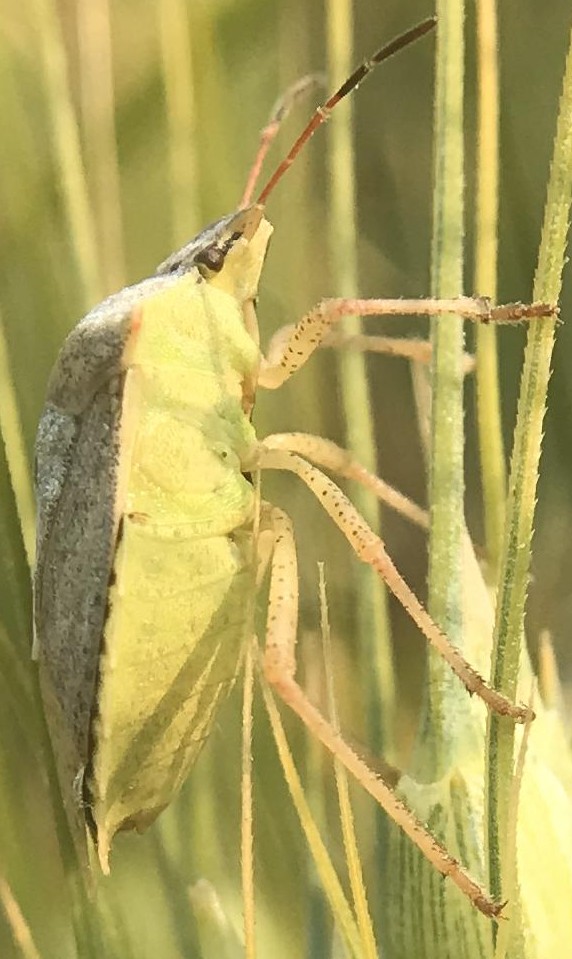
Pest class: stink_bug